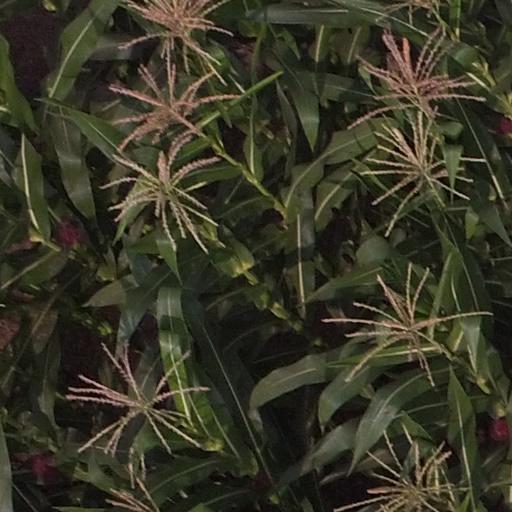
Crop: maize; corn